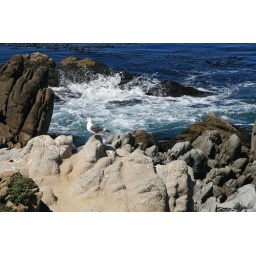
This one posed in front of beautiful blue green water.